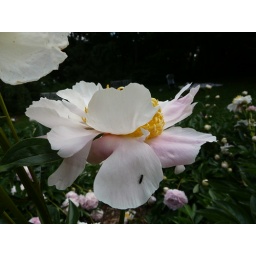
These peonies were pink in bud, but white and yellow when opened. Lovely.